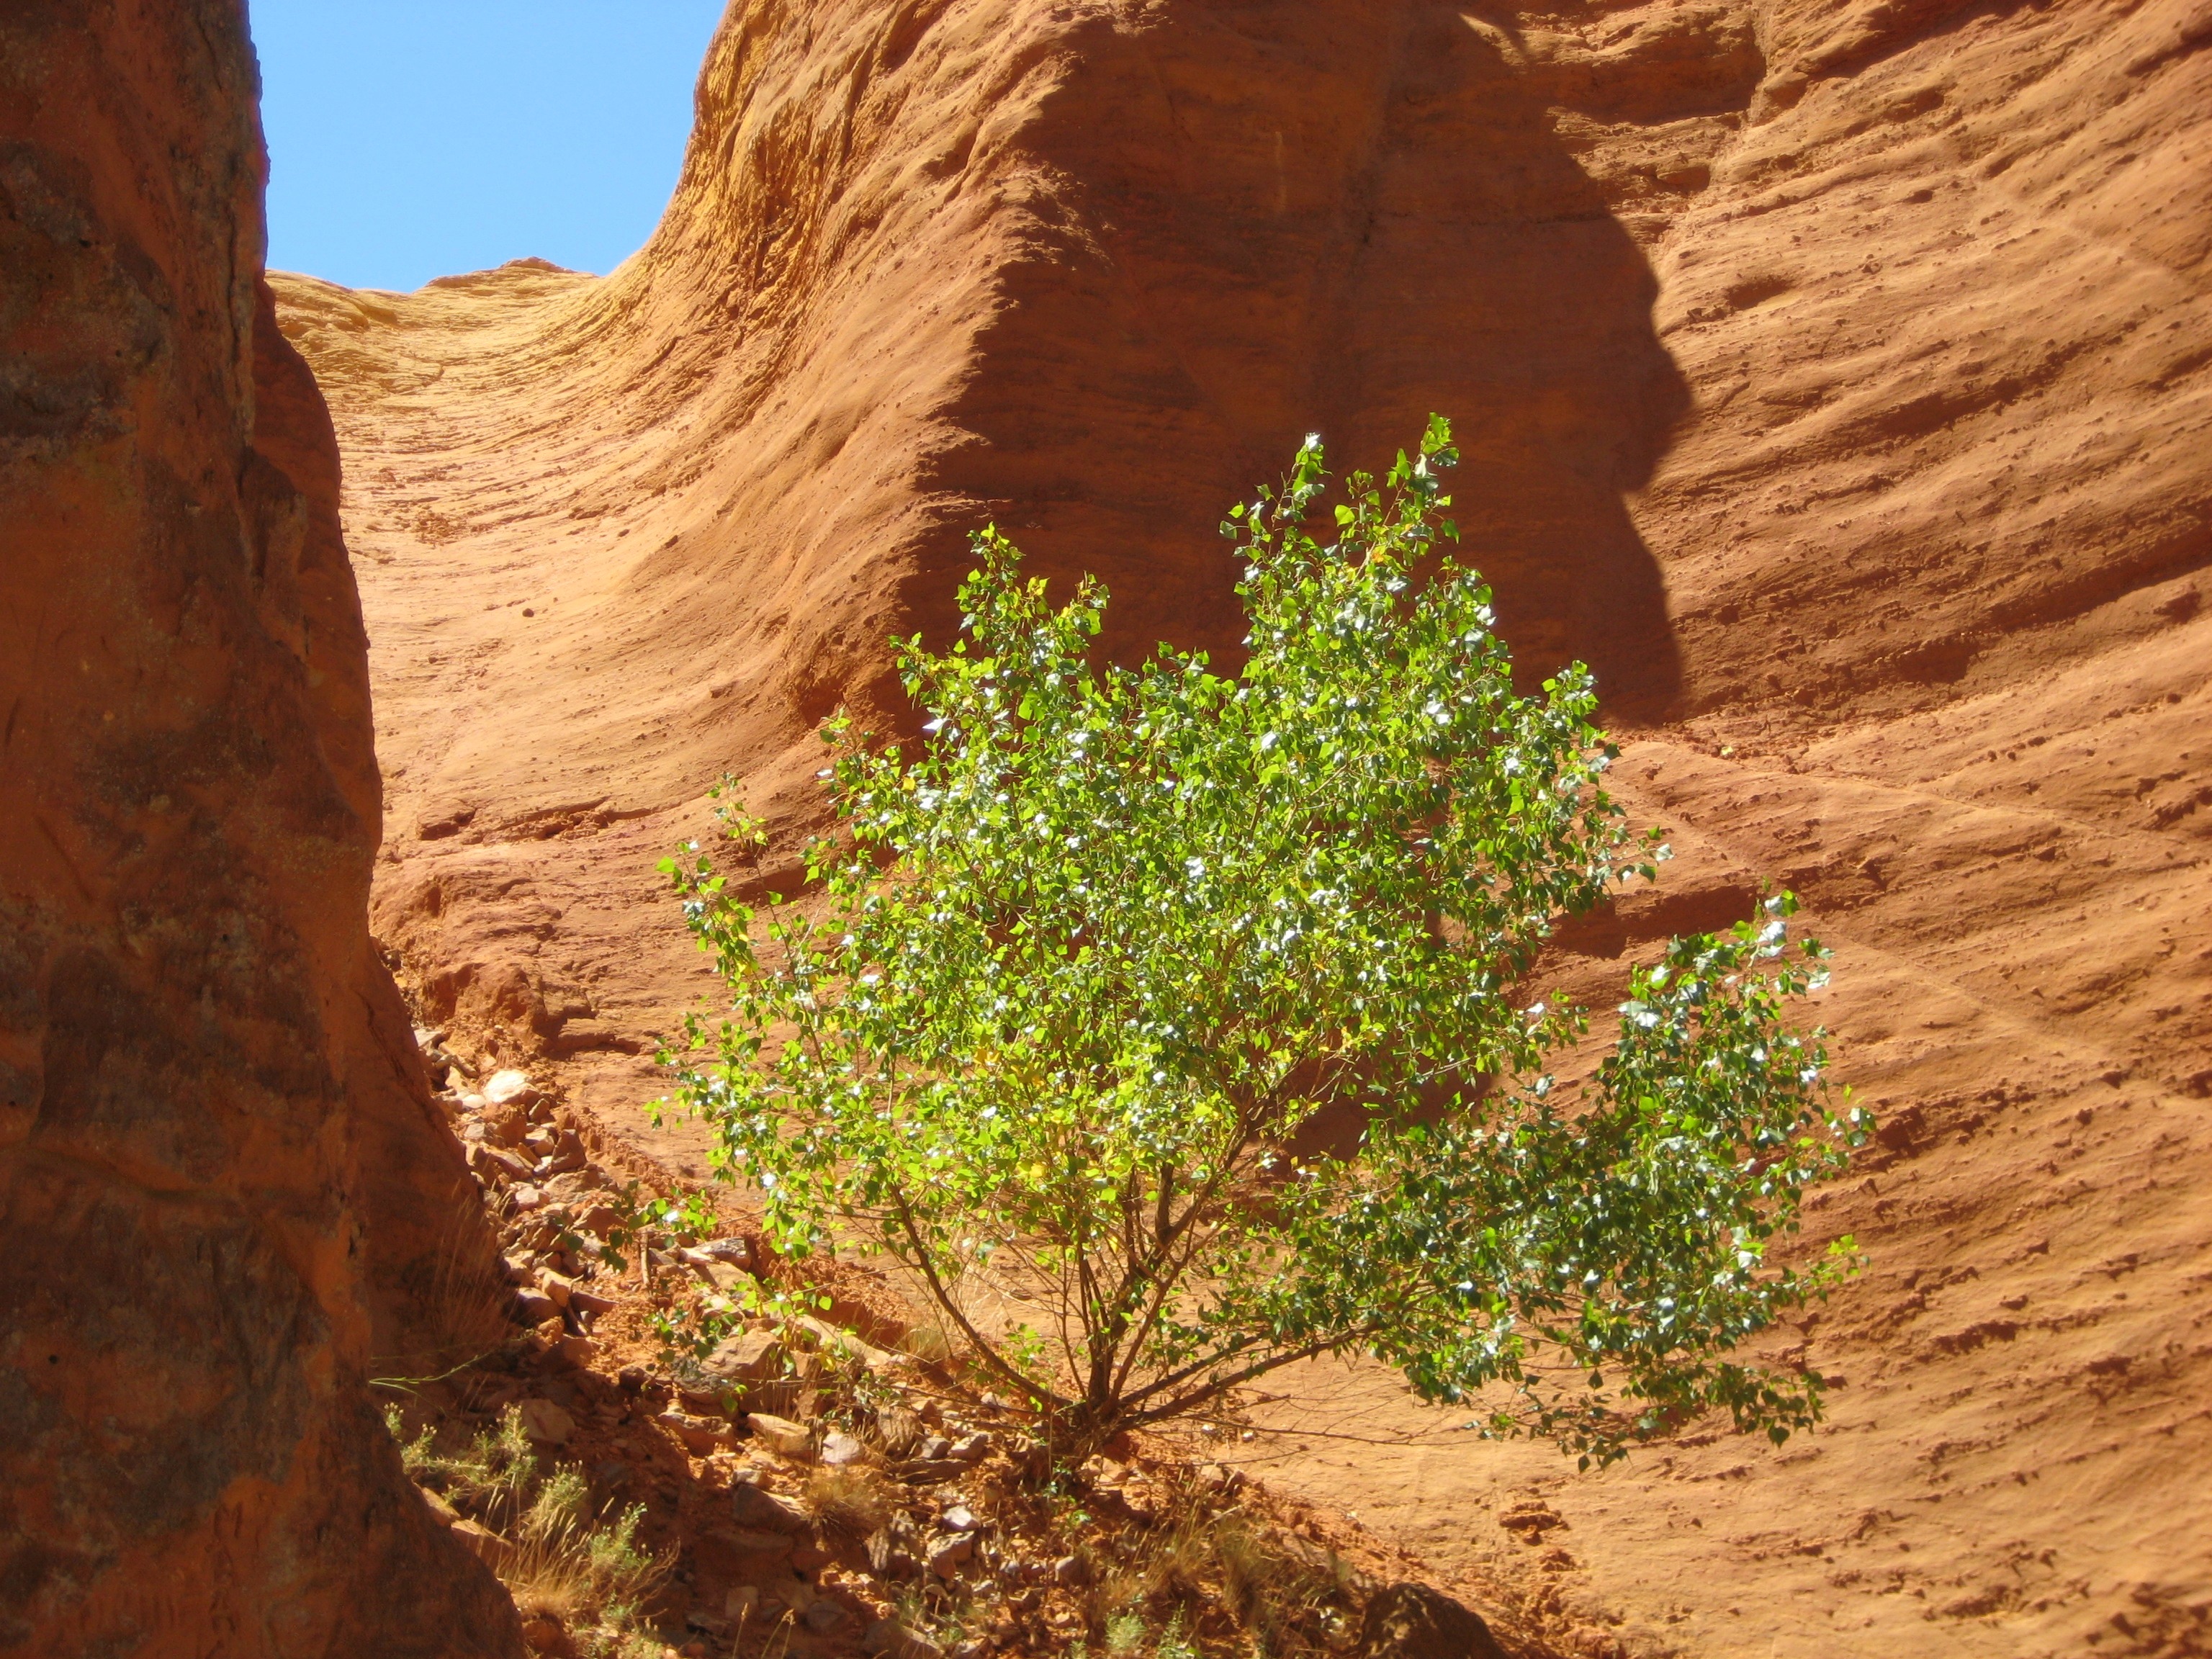
landscape, tree, rock, wilderness, wave, flower, valley, formation, orange, soil, canyon, terrain, geology, plateau, ecosystem, wadi, wavy, landform, ocher, natural environment, geographical feature, feslformation